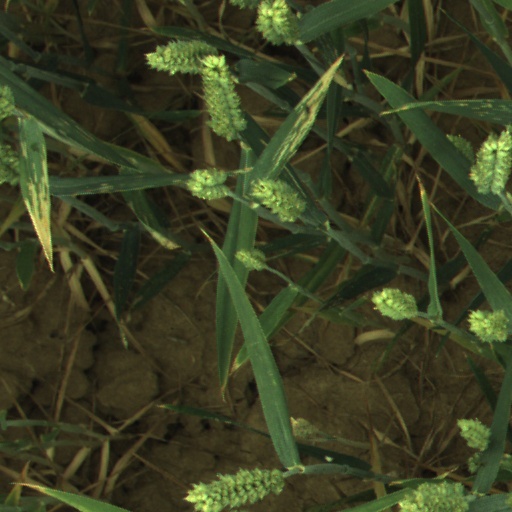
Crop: wheat